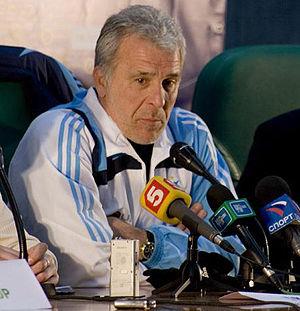
La saison 2009-2010 de l'Olympique de Marseille est la soixante-et-unième saison du club marseillais en championnat de France de Ligue 1, l'élite du football français. Cette saison marque la fin d'une période de dix-sept ans sans titre majeur, l'OM remportant son neuvième titre de champion de France professionnel ainsi que sa première Coupe de la Ligue.